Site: brandenburg
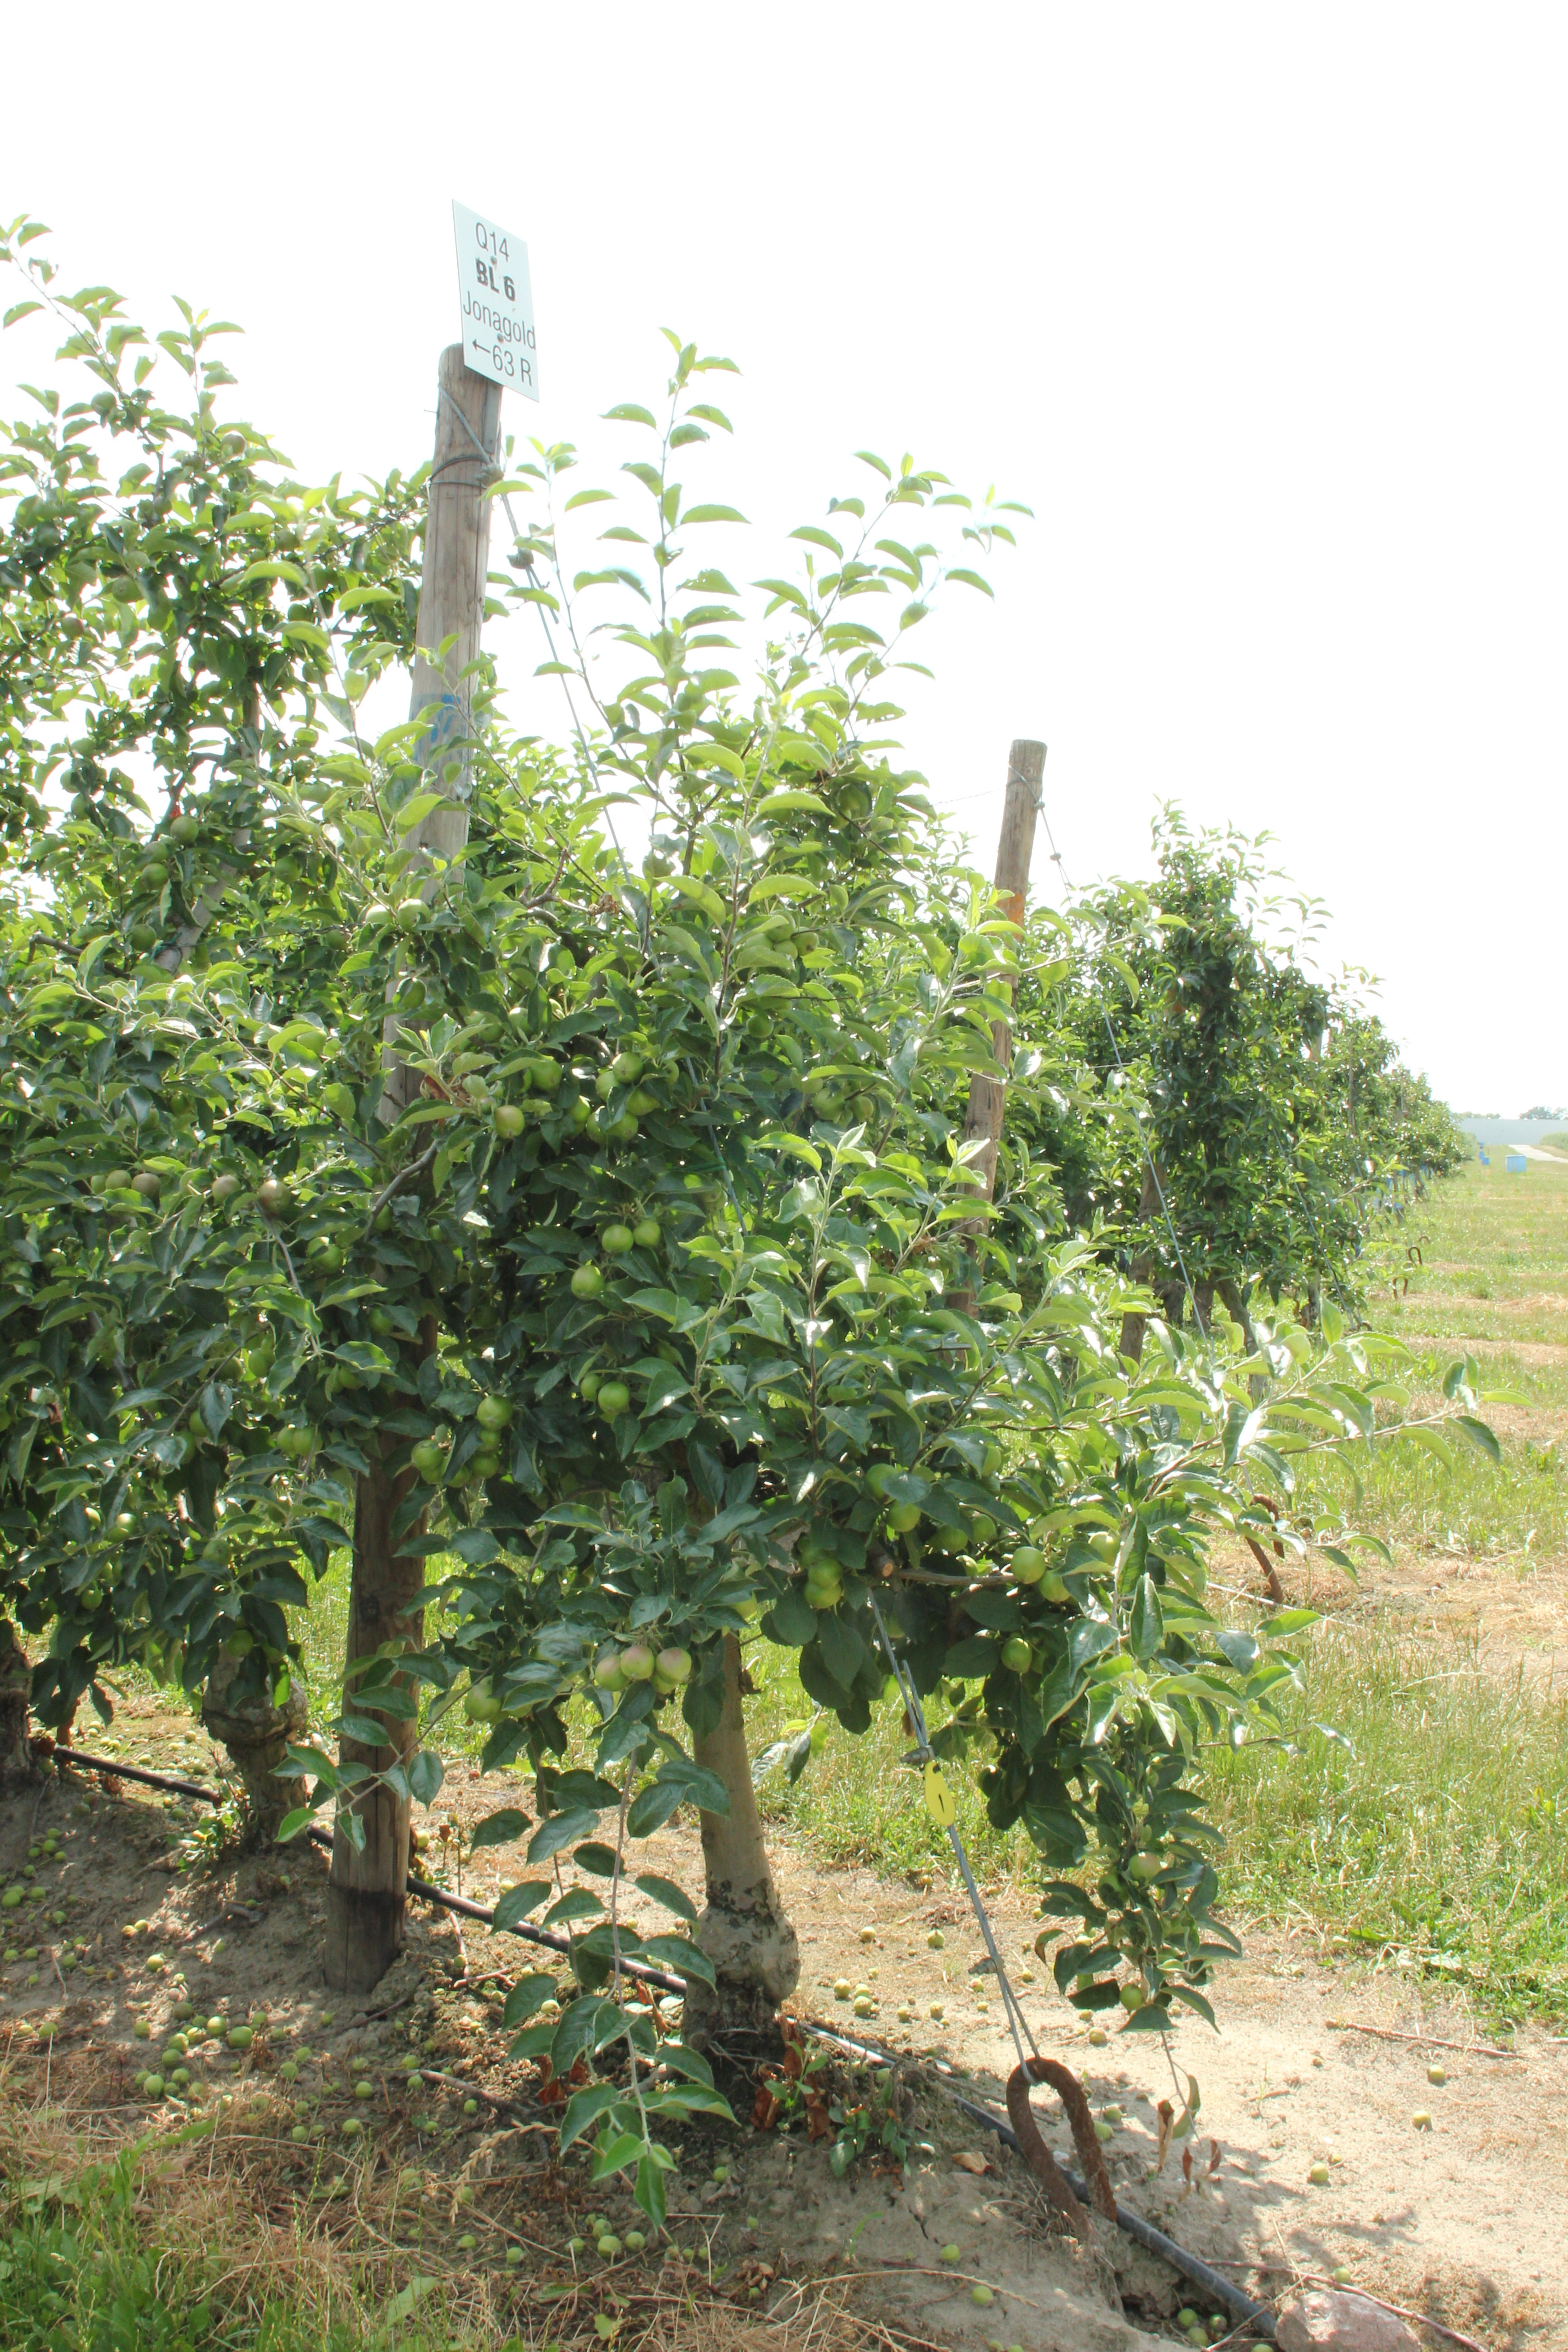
Growth stage (BBCH 74): Development of fruit